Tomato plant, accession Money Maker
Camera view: horizontal (90 deg, fisheye); turntable rotation: 60 degrees
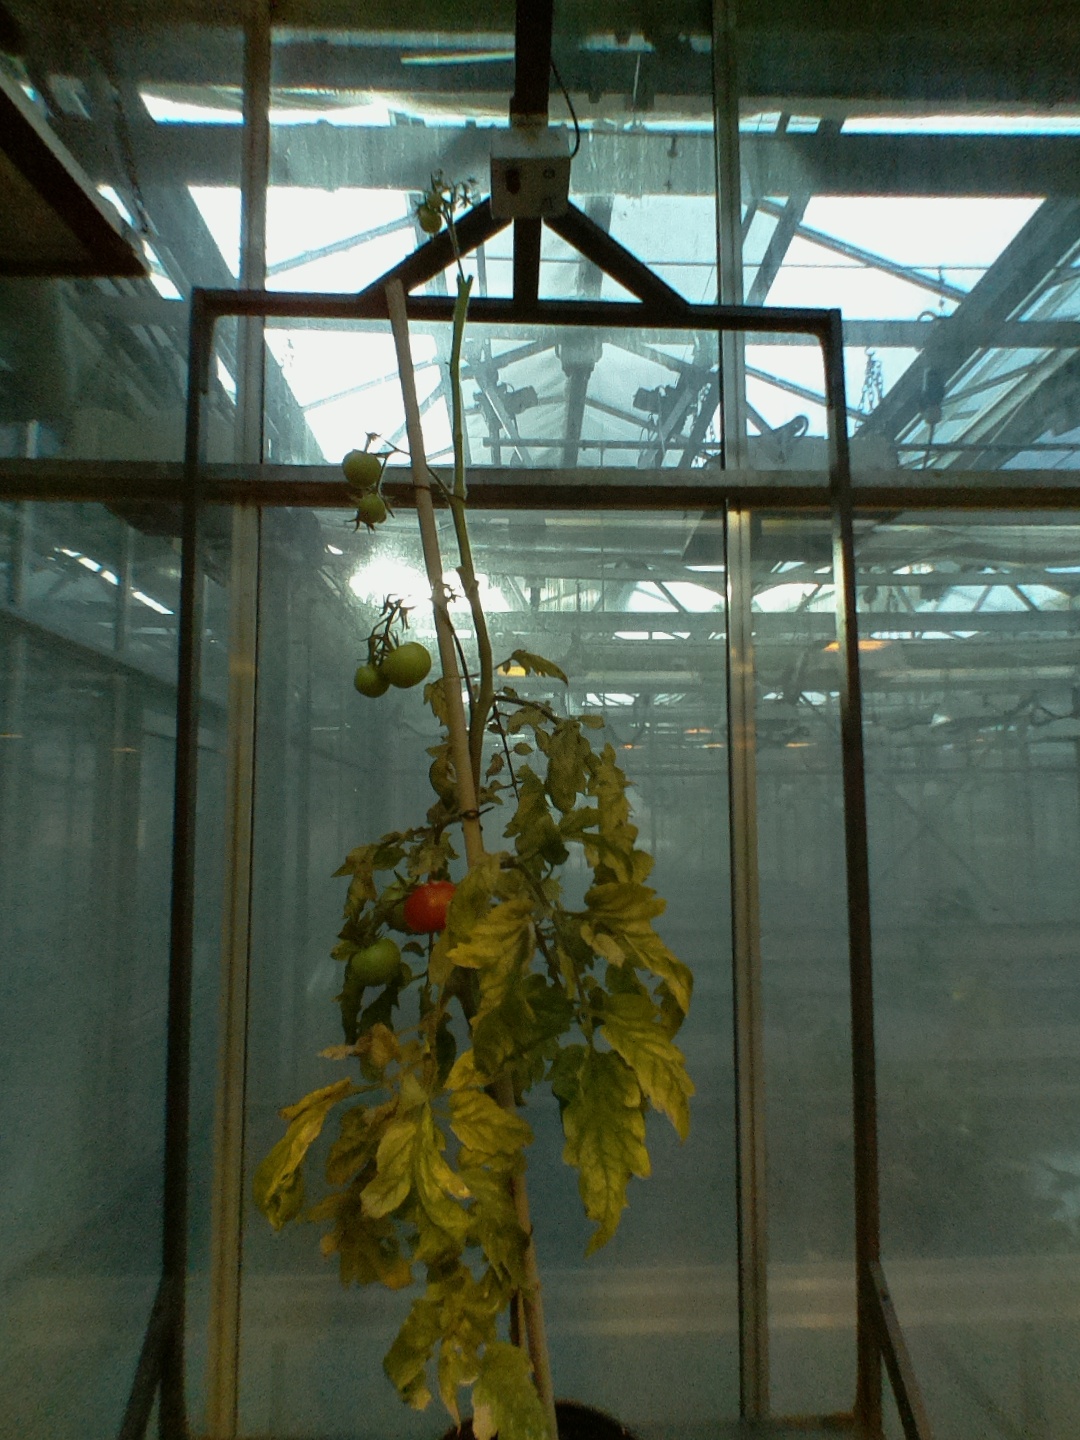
BBCH growth stage 81: 10%-20% of fruits show typical fully ripe color